Dust astronomy

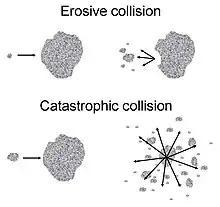
Illustration of types of inelastic collisions among meteoroids

Very different conditions exist in planetary magnetospheres. An extreme case is the magnetosphere of Jupiter where the volcanically active moon Io is a strong source of plasma at 6 formula_53, where formula_53 = km is the radius of Jupiter. At this distance is the peak of the plasma density ( m) and the plasma energy has a strong minimum at ~1 eV. Outside this distance the plasma energy rises sharply to 80 eV at 8 formula_53. The resulting dust surface potentials range from -30 V in the cold plasma between 4 and 6 formula_53 and +3 V elsewhere.